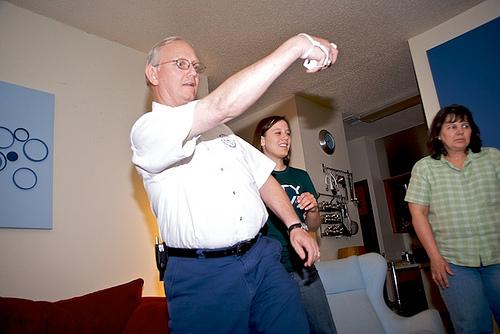
An older man plays Wii as others watch.